Polish Land Forces

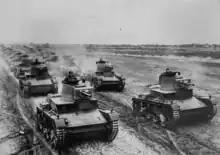
Polish army's 7TP tanks on military manoeuvres before the Invasion of Poland by Nazi Germany, 1939.

When Poland regained independence in 1918, it recreated its military which participated in the Polish–Soviet War of 1919–1921, and in the two smaller conflicts ( Polish–Ukrainian War (1918–1919) and the Polish–Lithuanian War (1919–1920)).